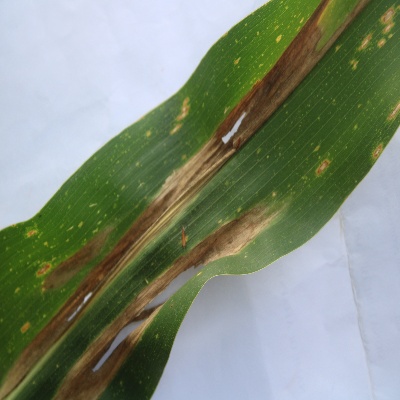
Crop: Maize
Condition: leaf spot